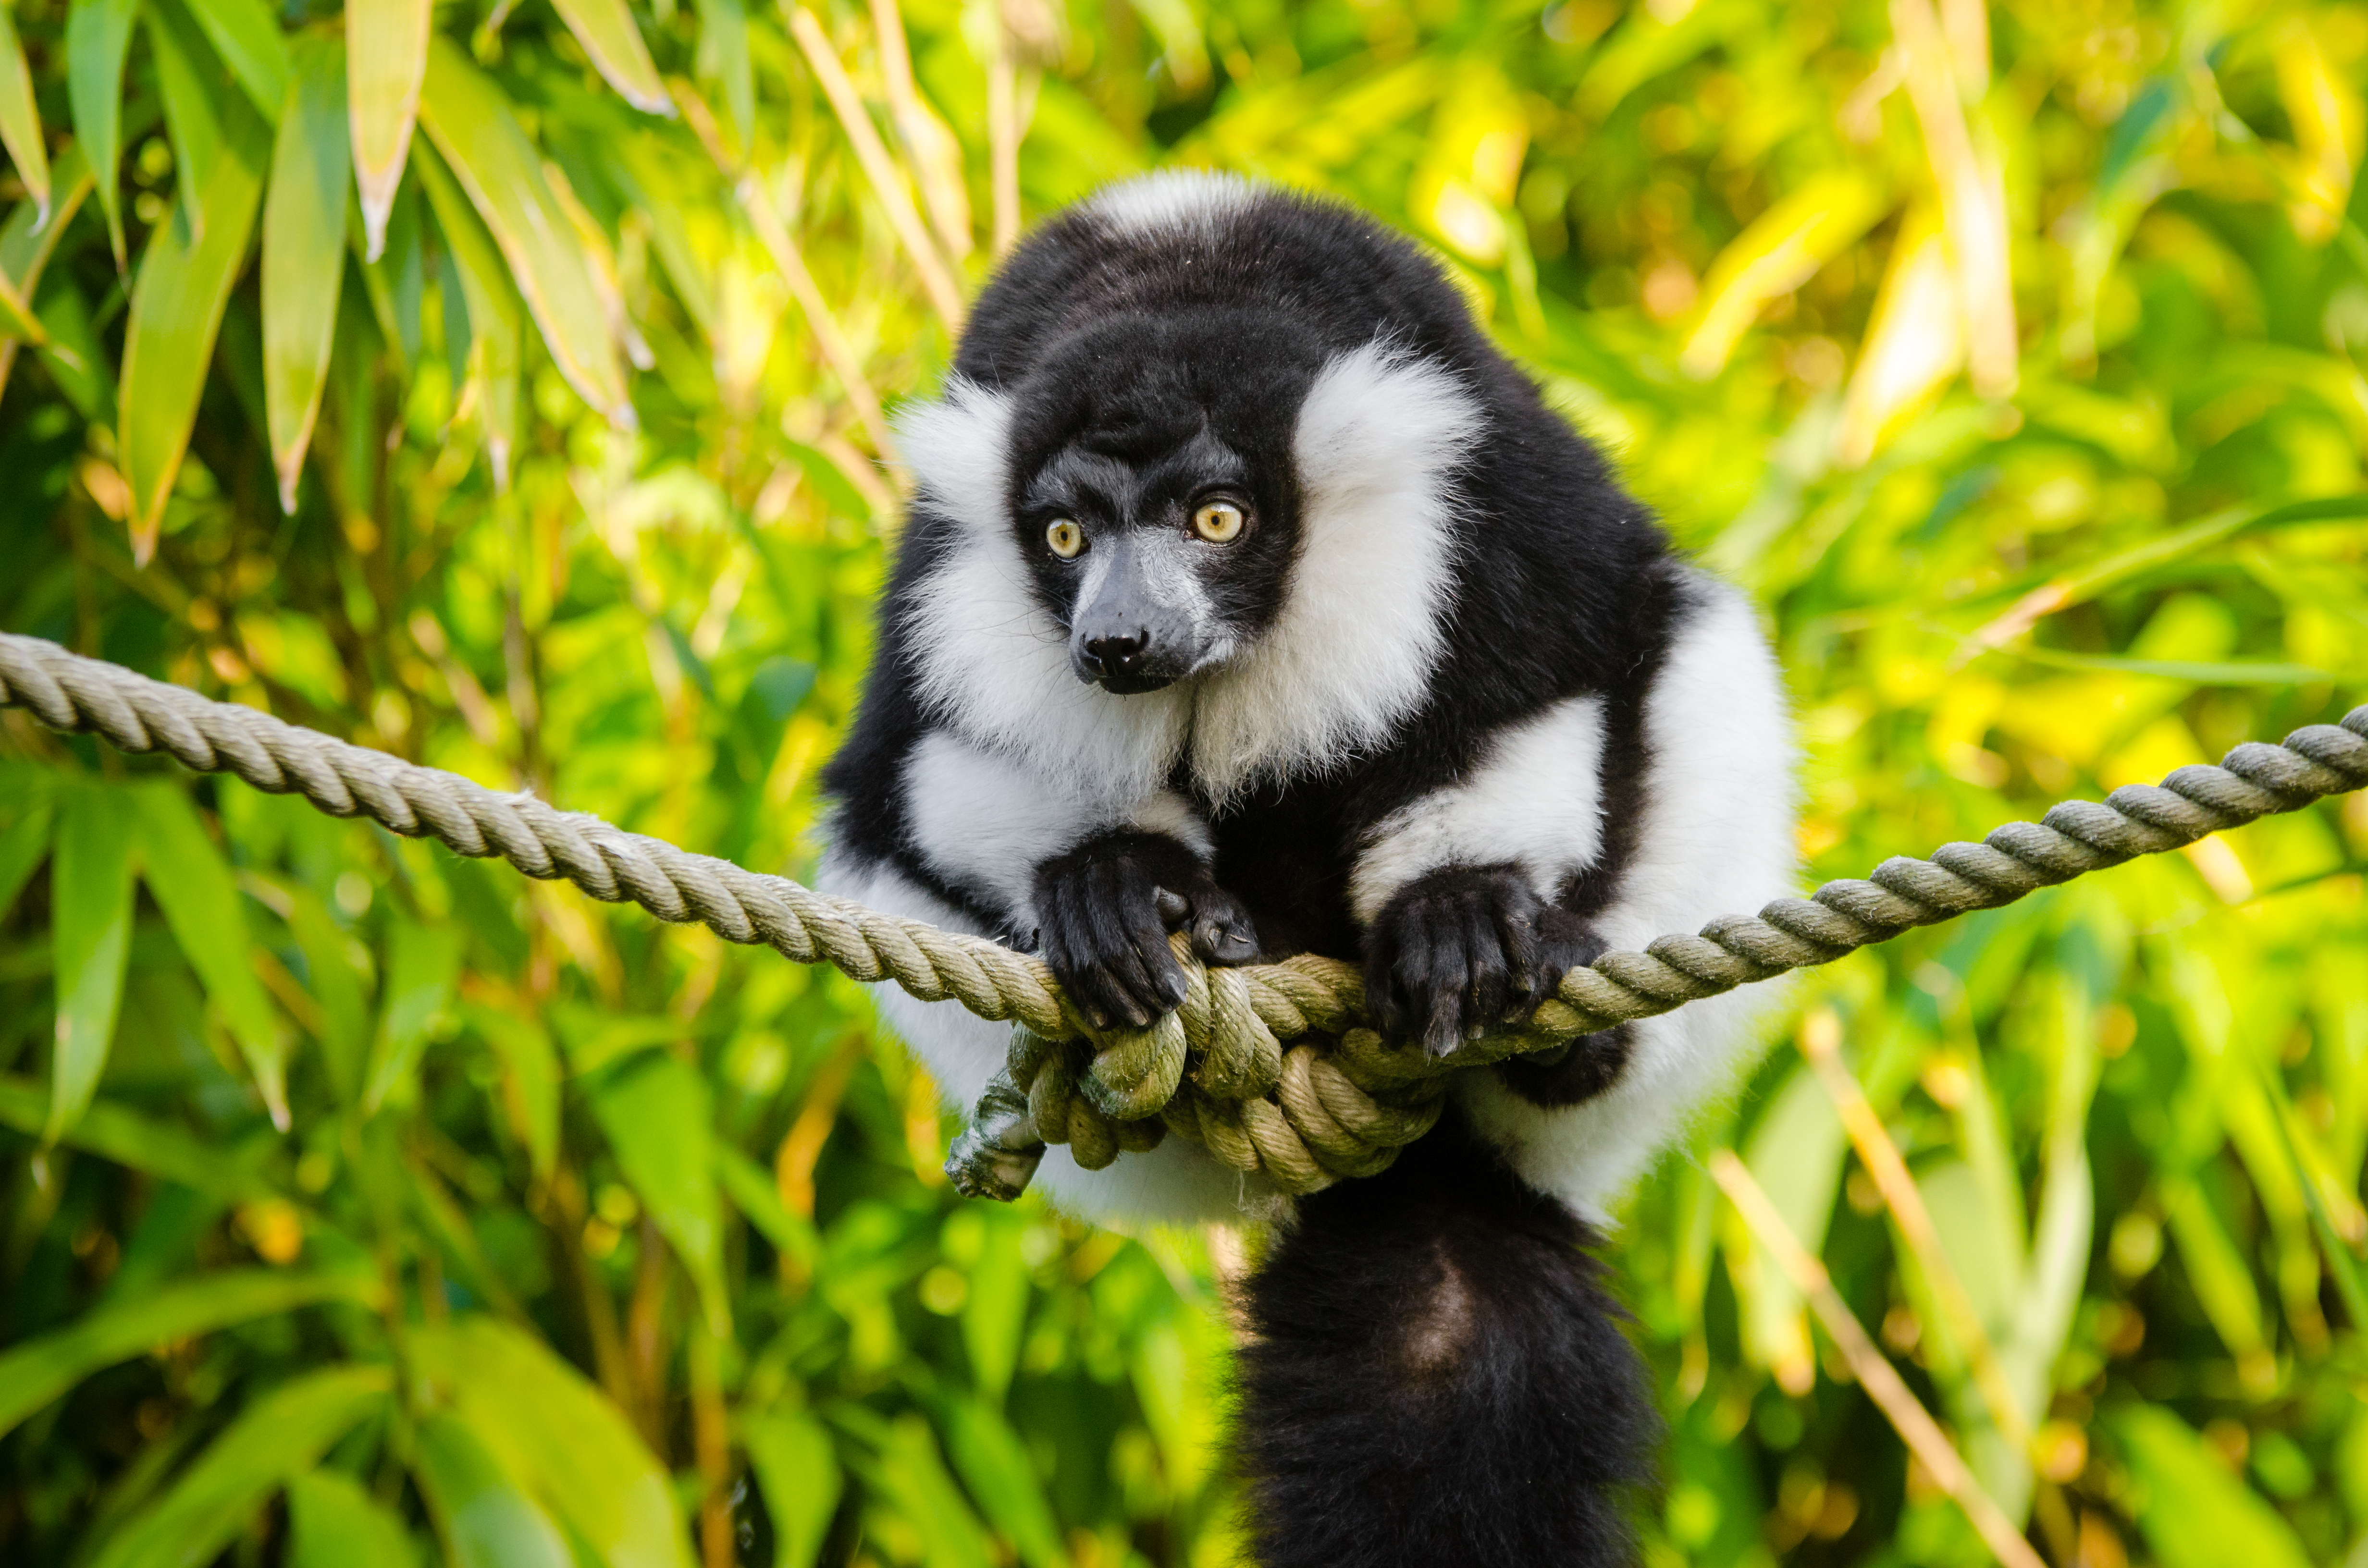
nature, wildlife, zoo, mammal, fauna, primate, gibbon, vertebrate, lemur, old world monkey, new world monkey